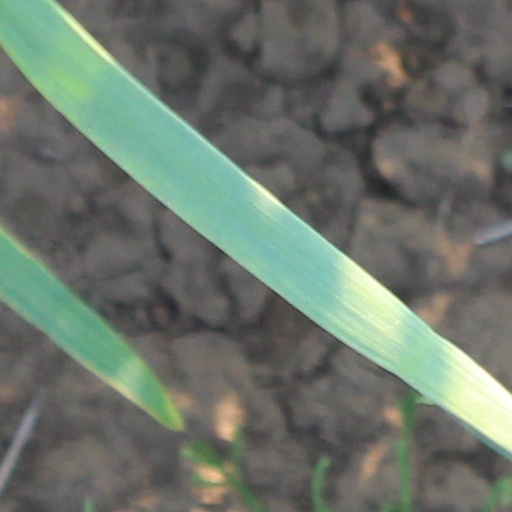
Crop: wheat